Chastity Brown

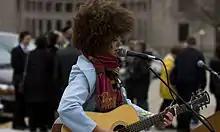
Chastity Brown in 2008

She released her 2010 album "High Noon Teeth" with bandmates, Michael X. (percussion), Adam Wozniak (of Dark Dark Dark, upright bass) and Nikki Schultz (backing vocals). Brown's song "By the Train Tracks" was 89.3 The Current's "Song of the Day" on June 6, 2010.